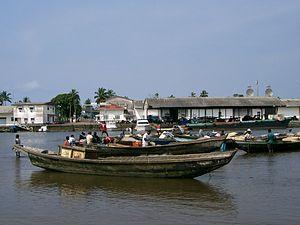
Kribi (Cameroun) le port de pêche
Kribi est une communauté urbaine du Cameroun située dans le département de l'Océan et la région du Sud. C'est une importante station balnéaire connue pour ses plages de sable blanc et son port.